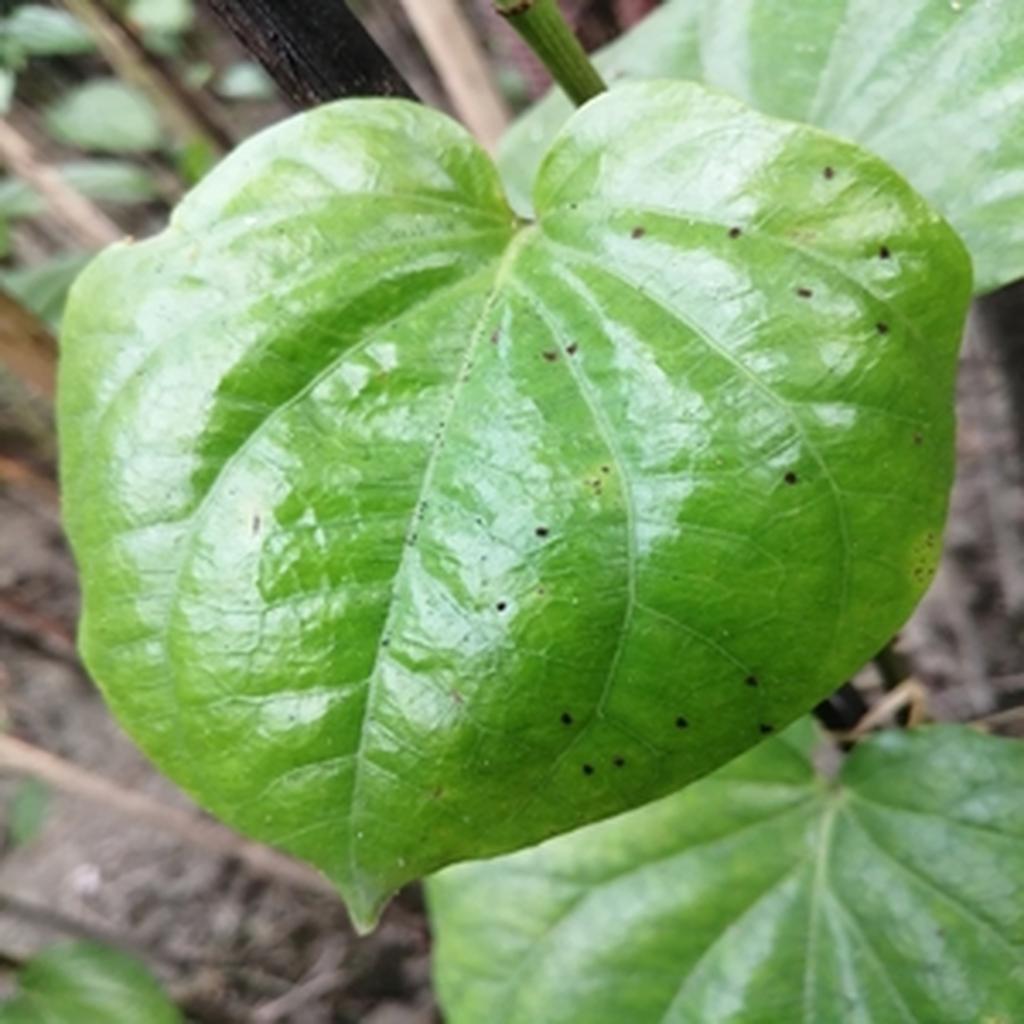
Label: Leaf_Spot